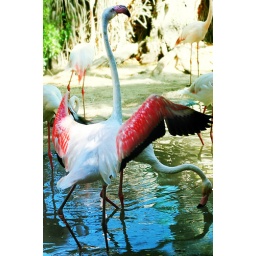
Dubai bird sanctuary Shat al Khor is home to thousands of flamingos in winter